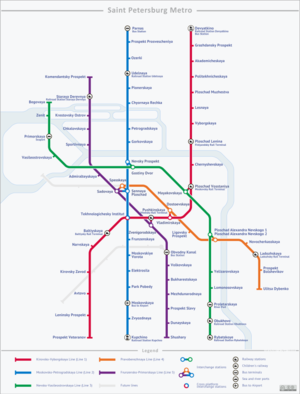
Sankt Petersborg Metro
Sankt Petersborg Metro er en undergrundsbane, der er grundpillen i Sankt Petersborgs offentlige transport.